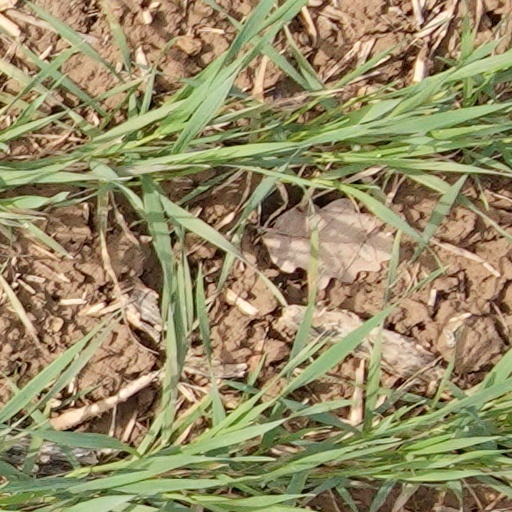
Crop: wheat